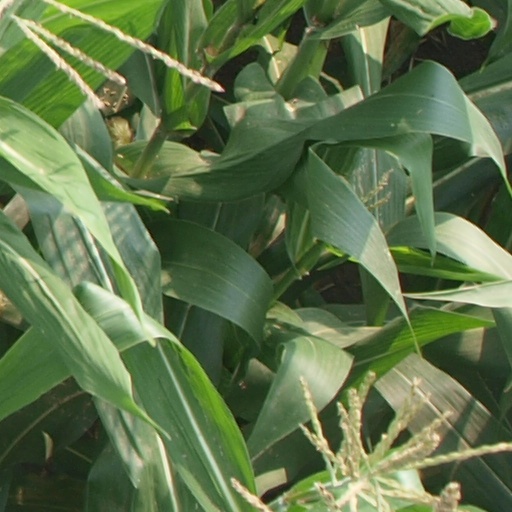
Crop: maize; corn